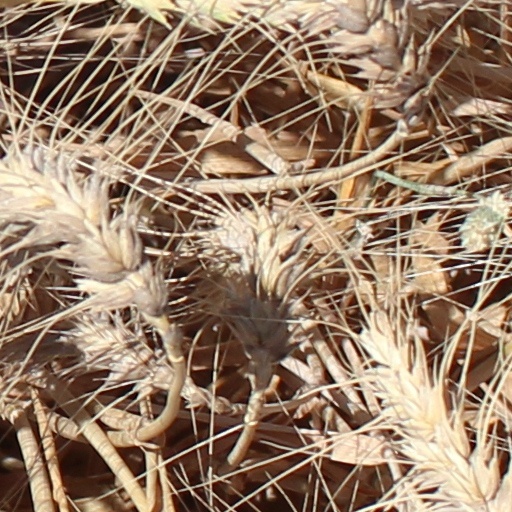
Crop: wheat